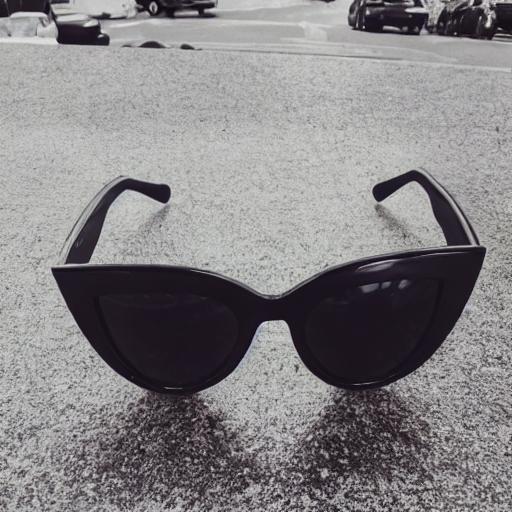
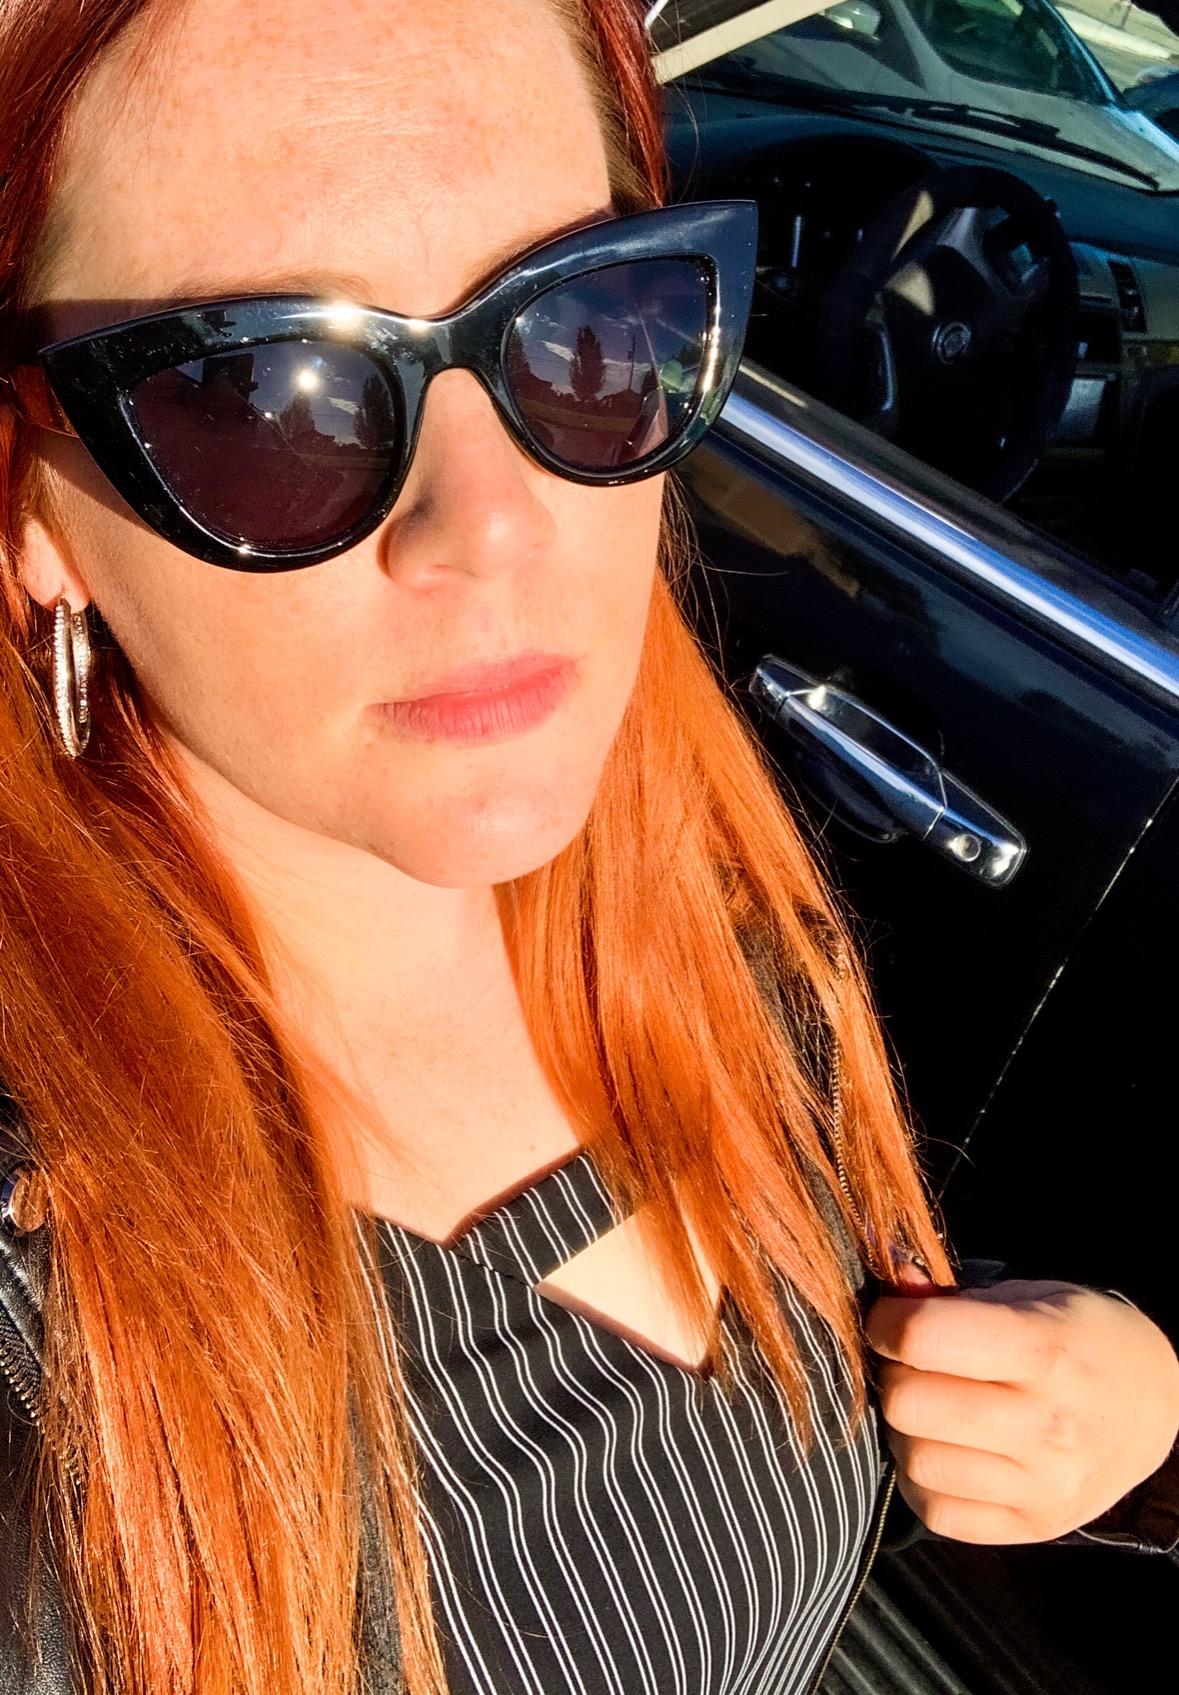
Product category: accessories_sunglasses
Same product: no